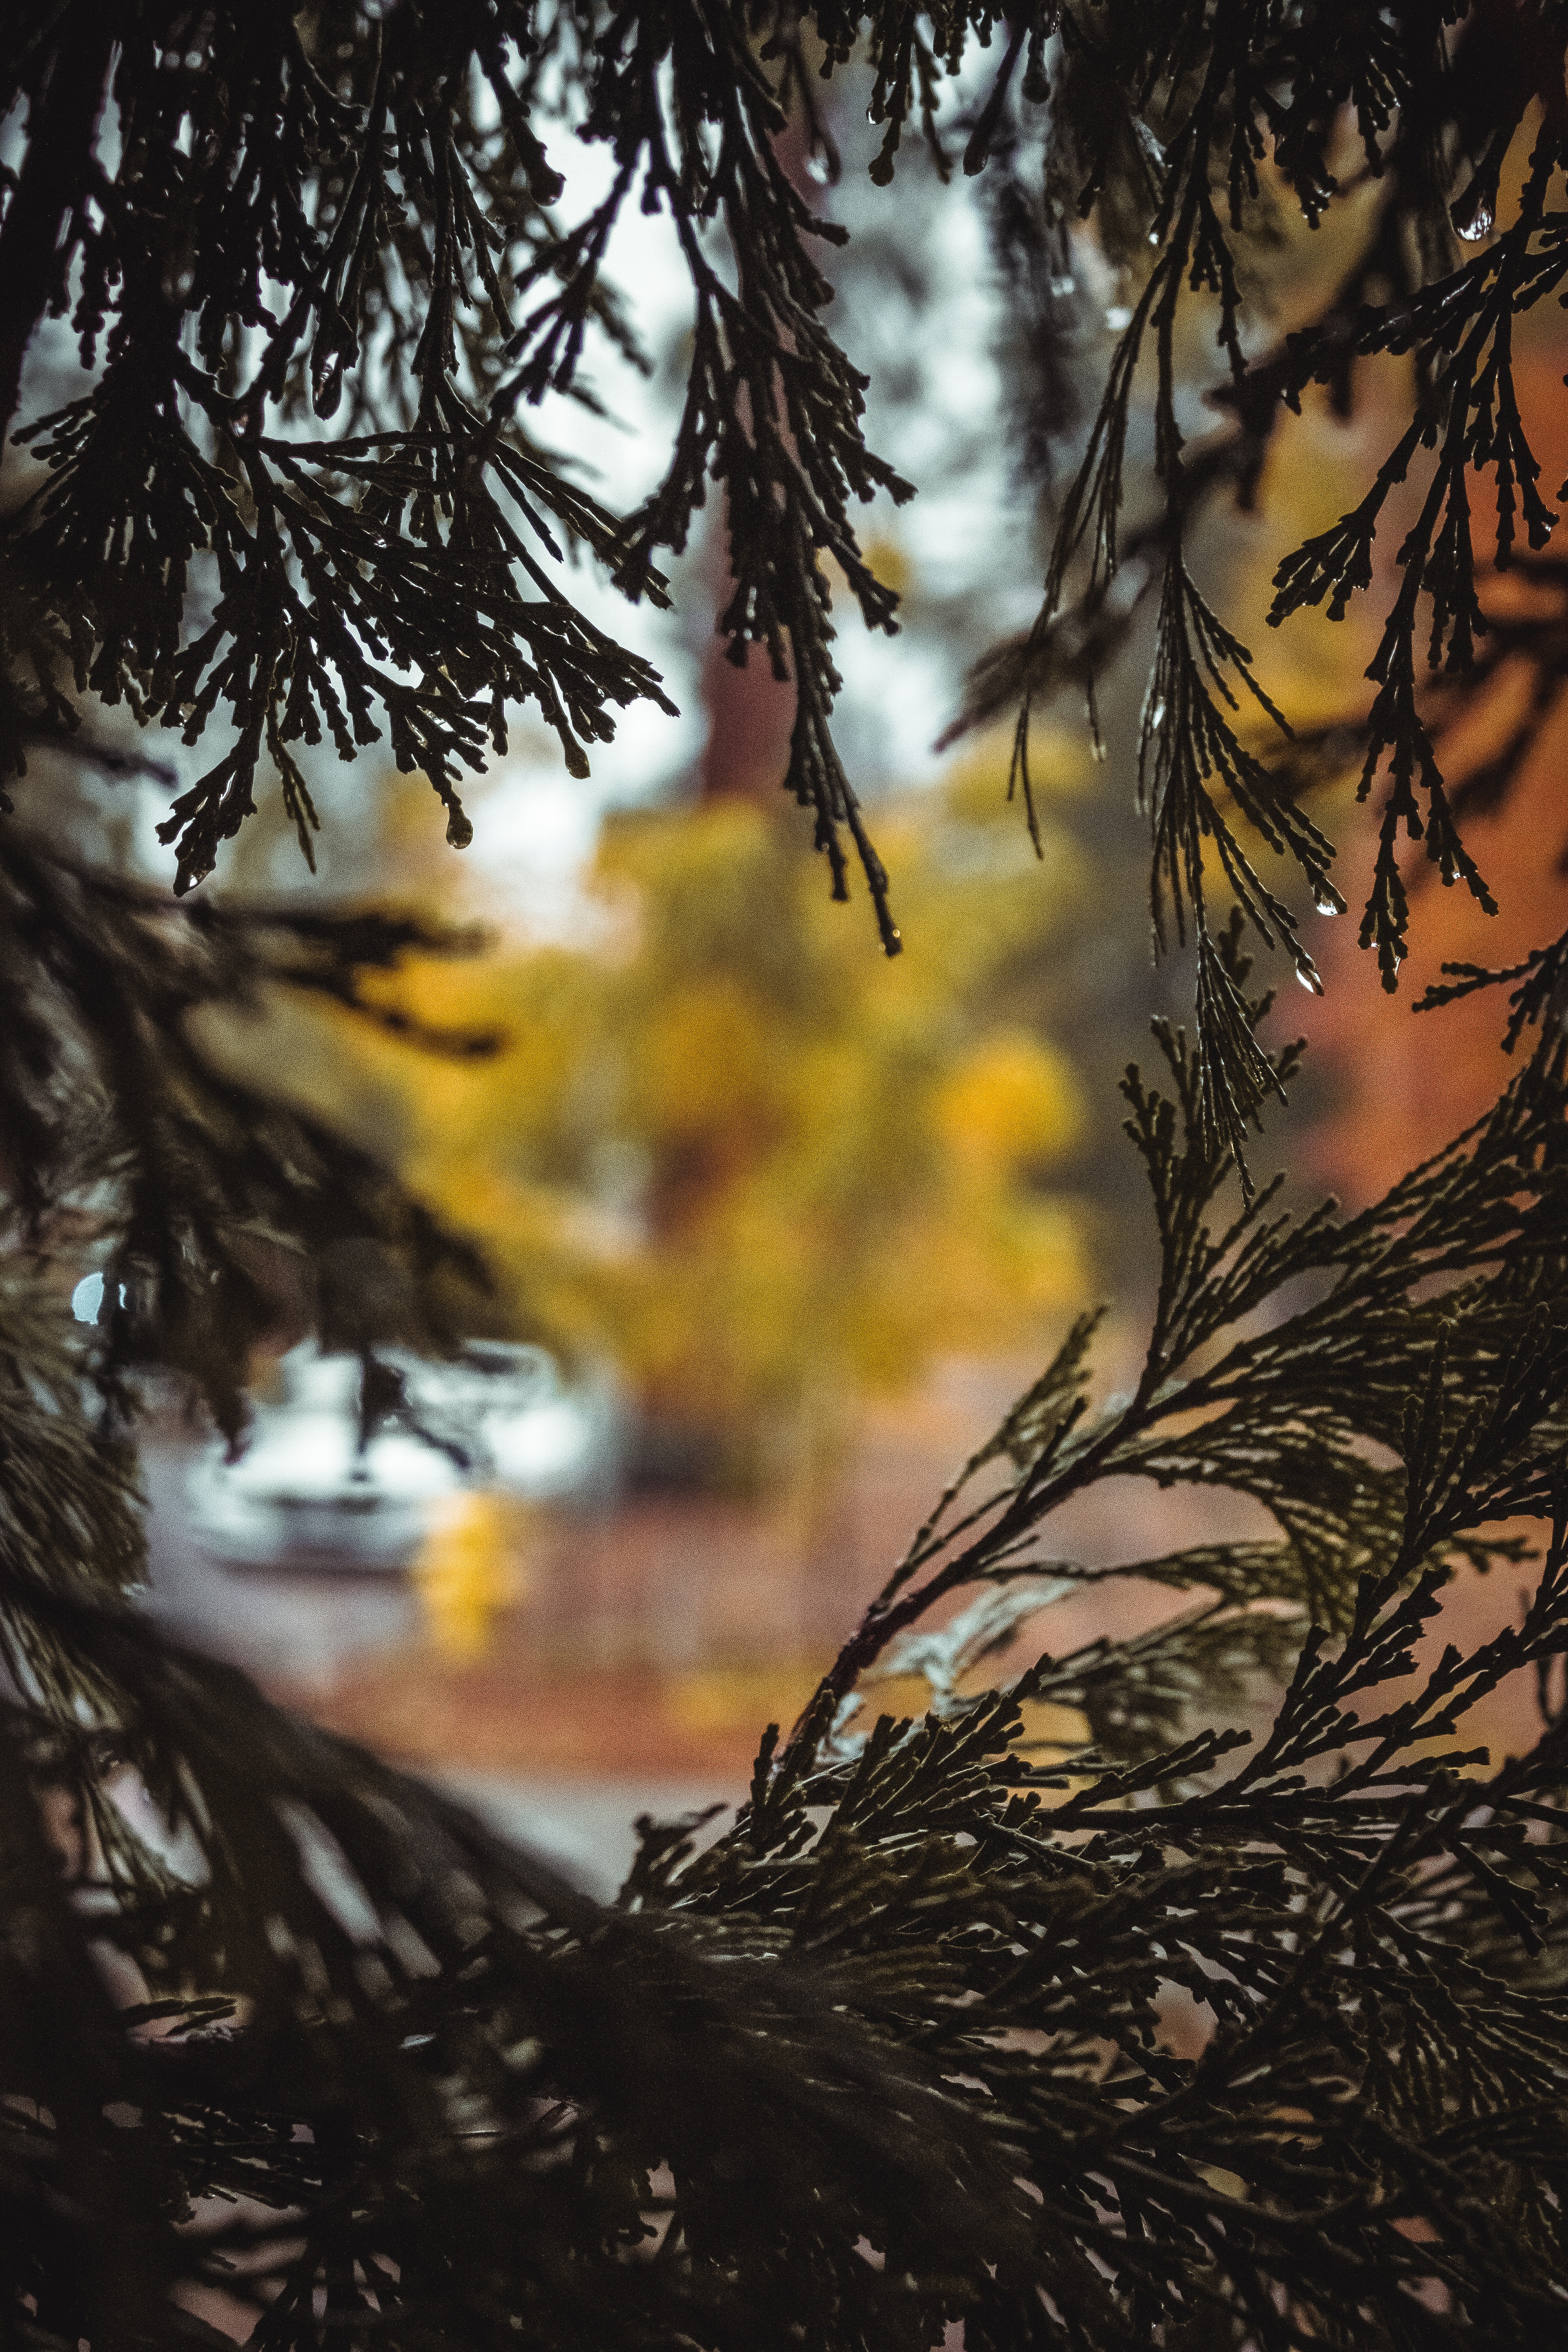
tree, nature, branch, sky, water, woody plant, leaf, sunlight, plant, twig, photography, landscape, forest, pine family, reflection, trunk